Battle of Kalach

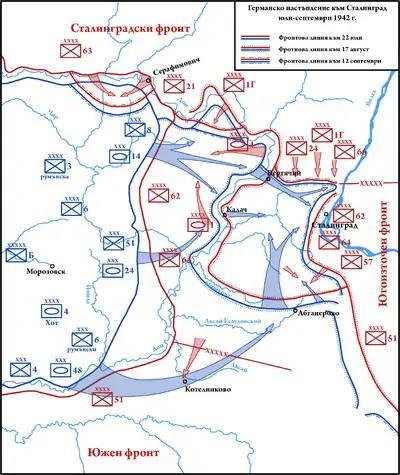
Map showing the German (blue) attack in August 1942 that surrounded the Soviet (red) 62nd Army at the Battle of Kalach.

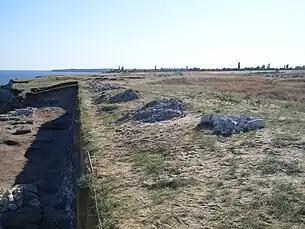
Terrain by the Don River south of Kalach.

The Battle of Kalach took place between the German Sixth Army and elements of the Soviet Stalingrad Front between July 25 and August 11, 1942. The Soviets deployed the 62nd and 64th Armies in a Don River bridgehead west of Kalach with the intent of impeding the German advance on Stalingrad. In the initial period of the battle, the Germans attacked and managed to surround part of the 62nd Army. In reaction, the Soviets counter-attacked and temporarily forced the Germans onto the defense. Following resupply of German forces, the roles again reversed and the Germans attacked into the flanks of the Soviet bridgehead, successfully collapsing it. The German victory positioned the Sixth Army to cross the Don River and advance on Stalingrad, which became the site of the Battle of Stalingrad.